True Friends (film)

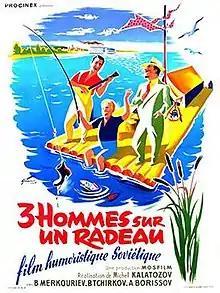
French film poster

True Friends is a 1954 Soviet adventure comedy-drama film directed by Mikhail Kalatozov.